Polypropylene glycol

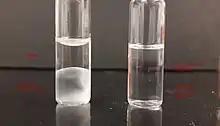
Difference in water solubility of PPG4000 and PPG400

PPG is used in many polyurethane formulations. Synthesis of waterborne polymers has been a feature with this substance. As the basic building block is propylene oxide, there are 3 carbons per oxygen on the backbone. This confers some degree of water miscibility though not as good as ethylene oxide based molecules. It is used to synthesize the epoxy reactive diluent and flexibilizer, Poly(propylene glycol) diglycidyl ether. Another use of PPG is as a surfactant, wetting agent and dispersant in leather finishing. PPG is also employed as a reference and calibrant in mass spectrometry and HPLC. PPG and derivatives may be used as defoamers in drilling and other applications. It is also used as a primary ingredient in the making of paintballs. It has been evaluated as a corrosion inhibitor.